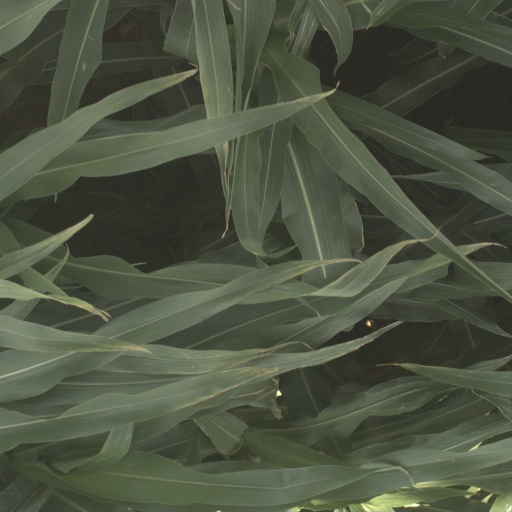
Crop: sorghum